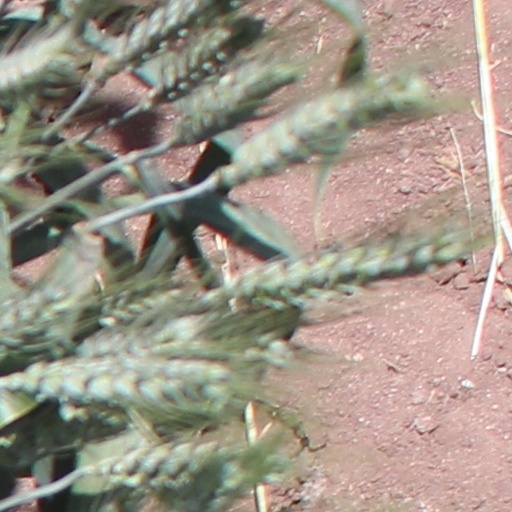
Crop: wheat